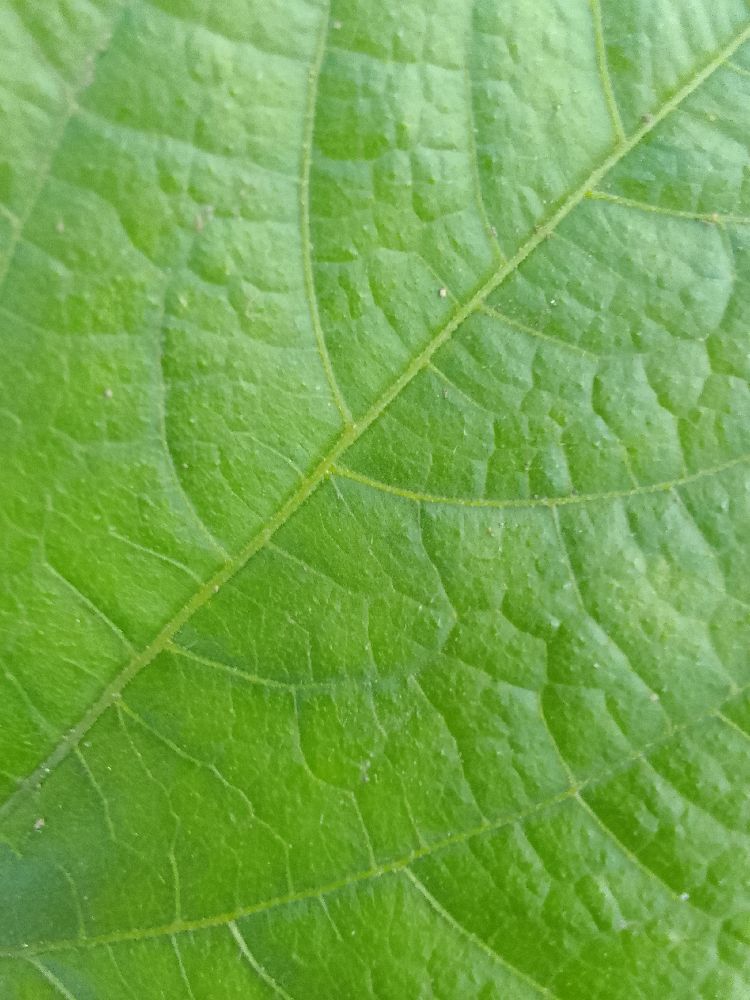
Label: healthy